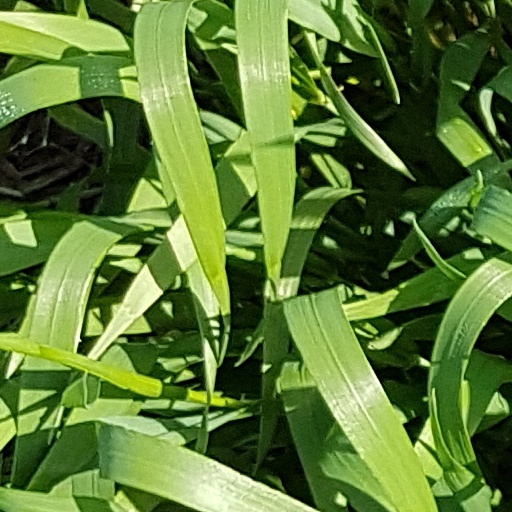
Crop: wheat